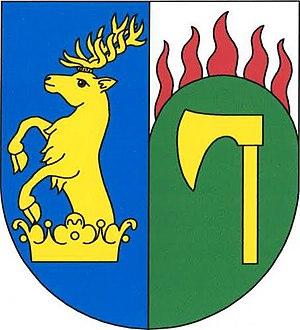
Halámky est une commune du district de Jindřichův Hradec, dans la région de Bohême-du-Sud, en République tchèque. Sa population s'élevait à 196 habitants en 2020.